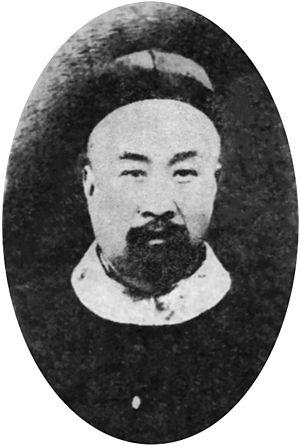
Wang Yirong est un homme politique et savant chinois qui est connu par sa découverte de l'écriture ossécaille en 1899.